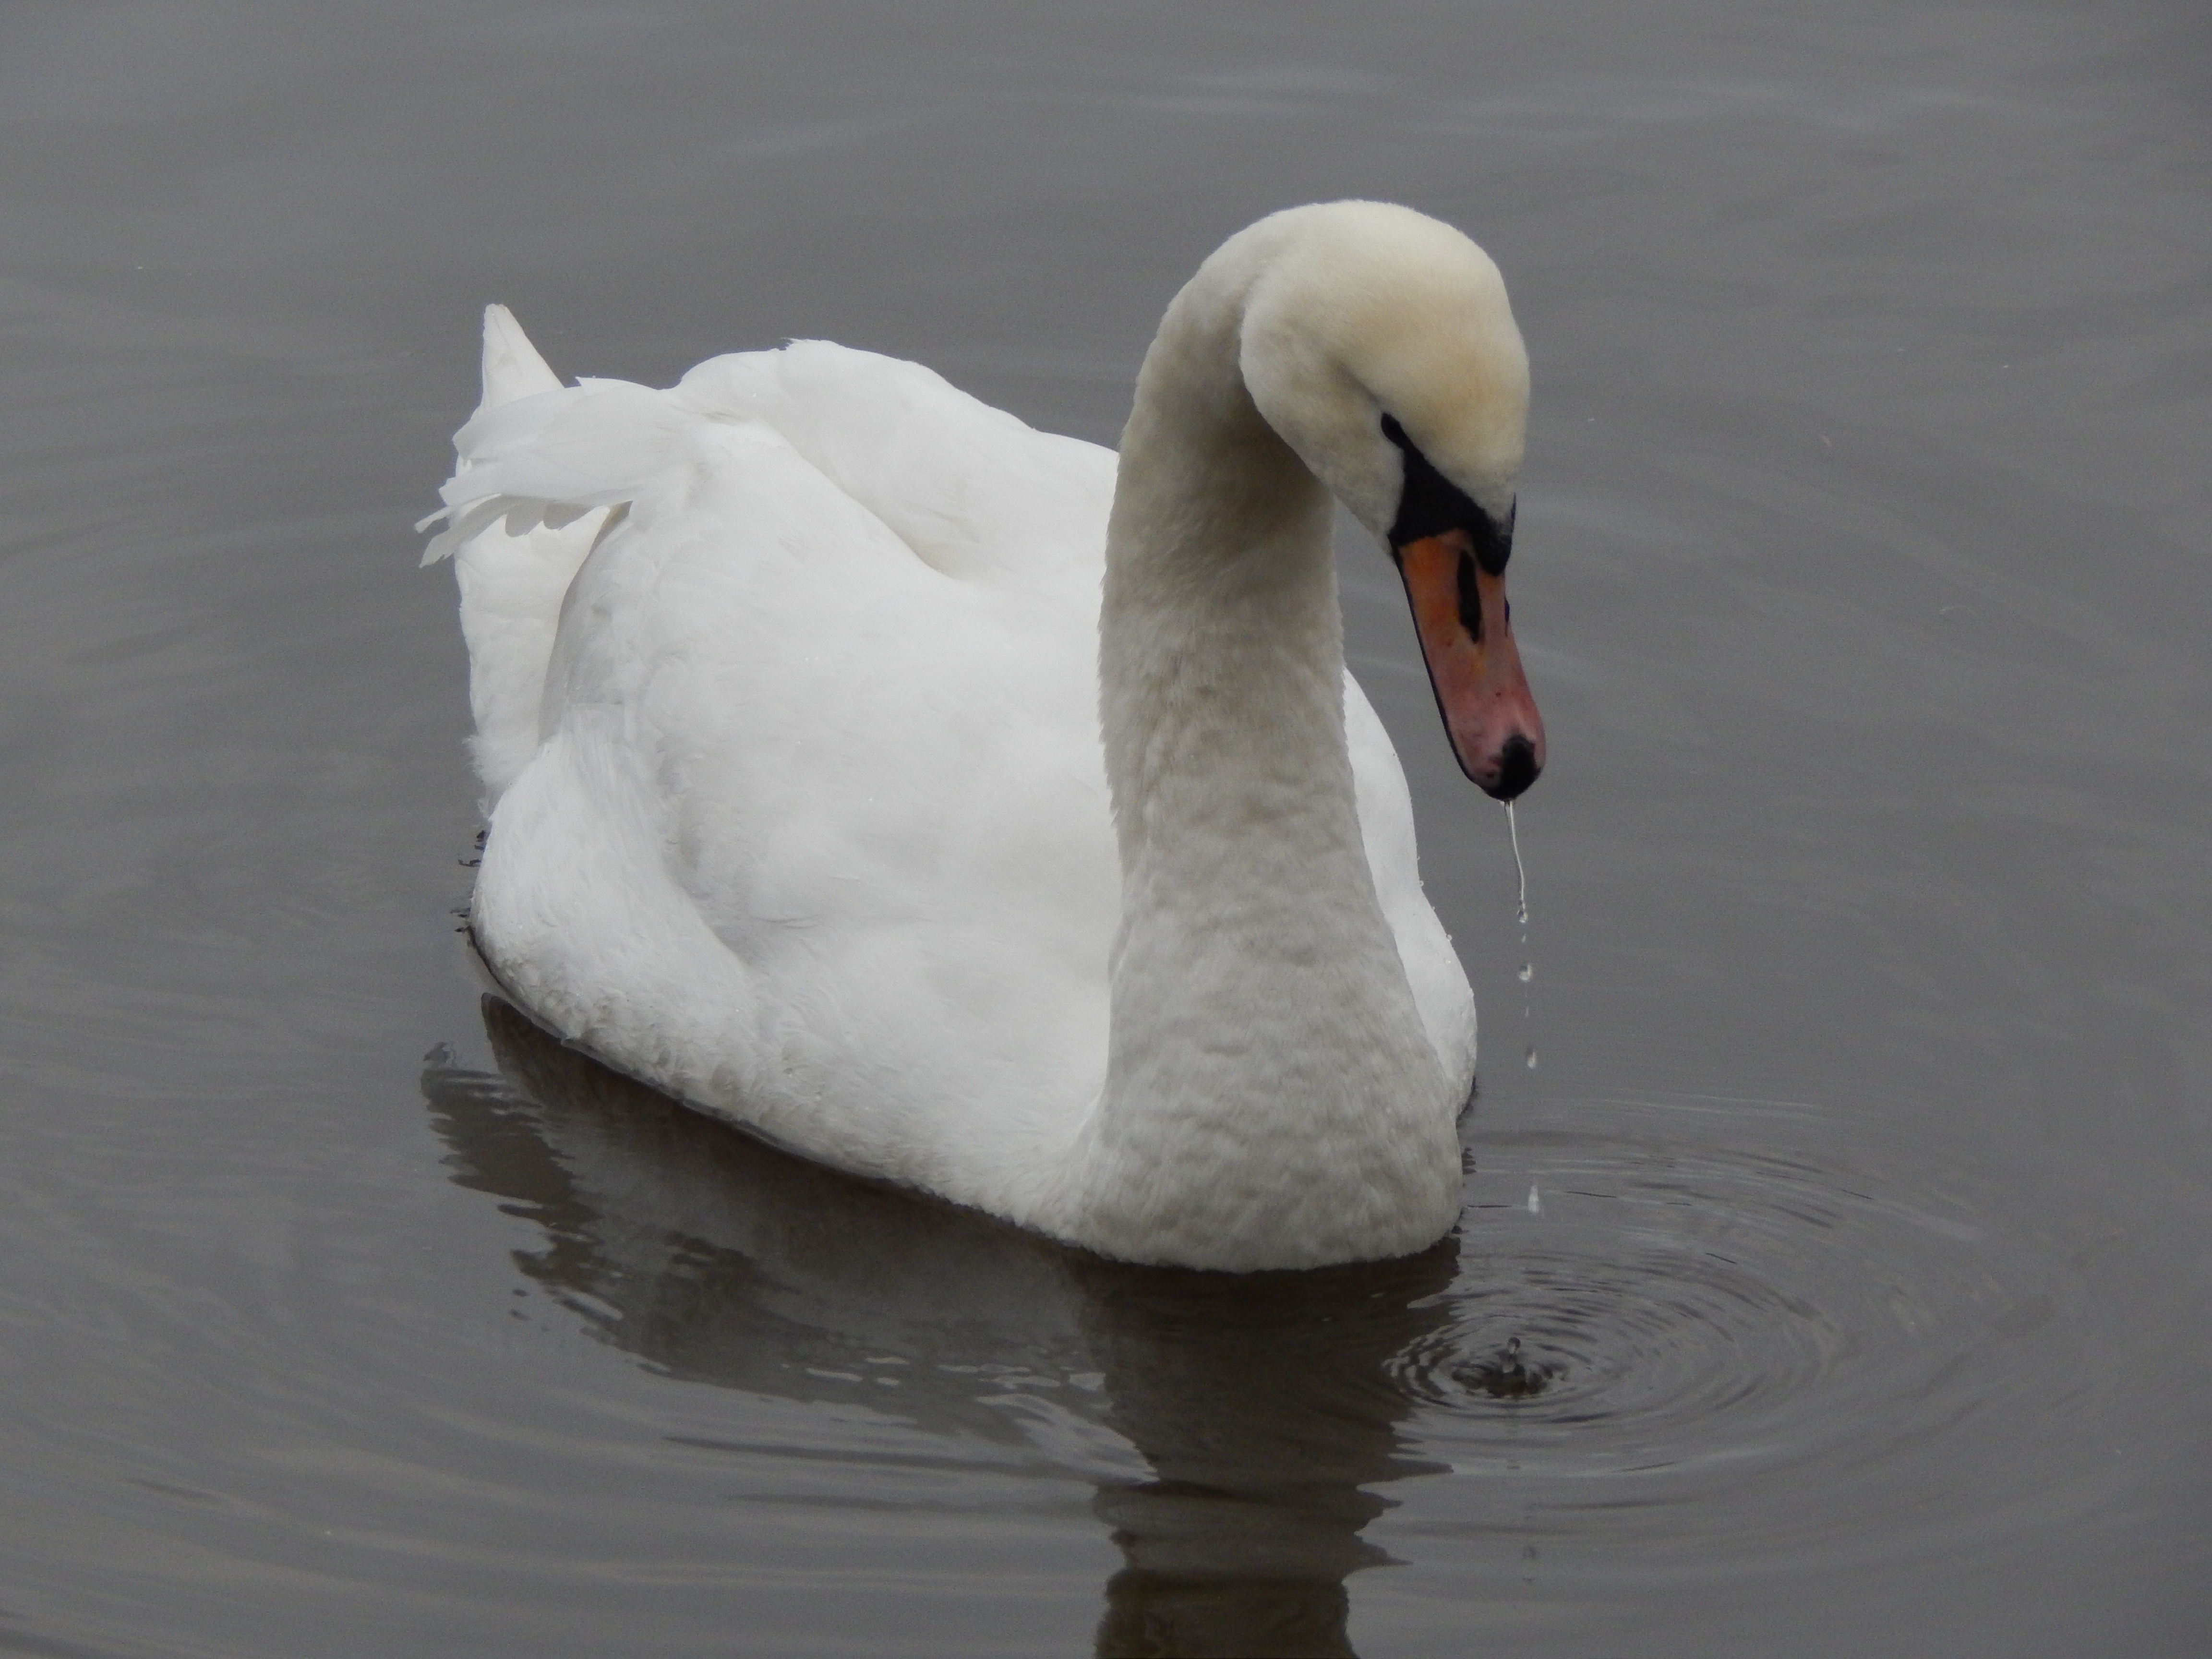
water, bird, wing, river, beak, fauna, swan, feeding, vertebrate, waterfowl, water bird, ducks geese and swans